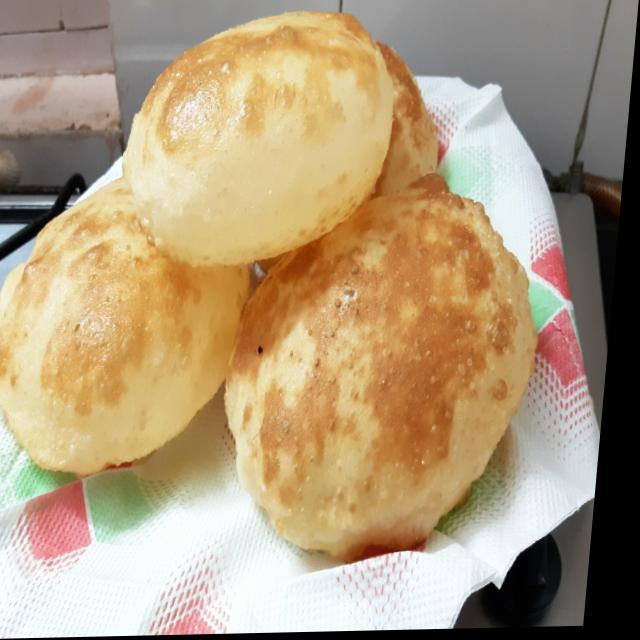
Dish: chole_bhature